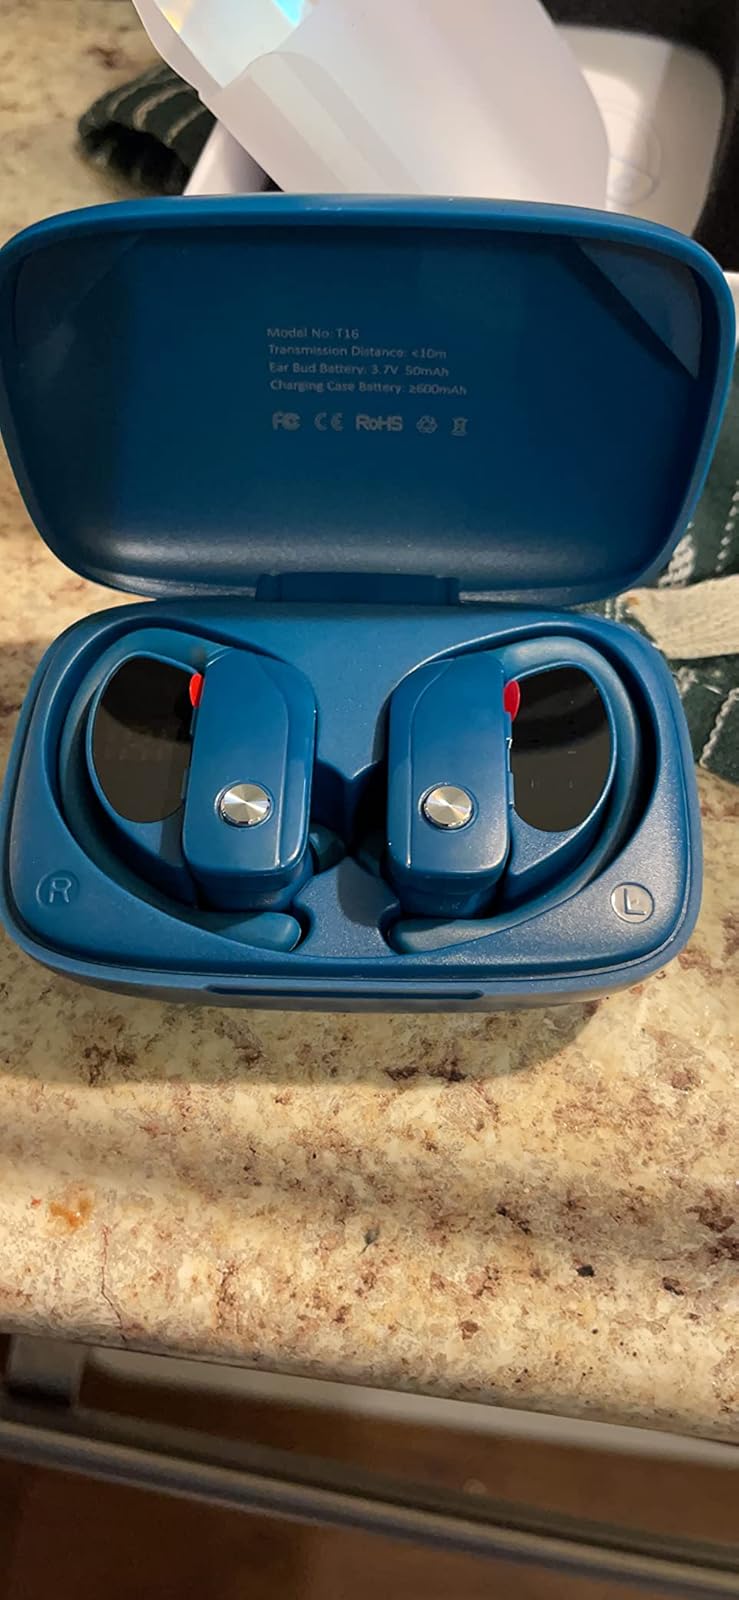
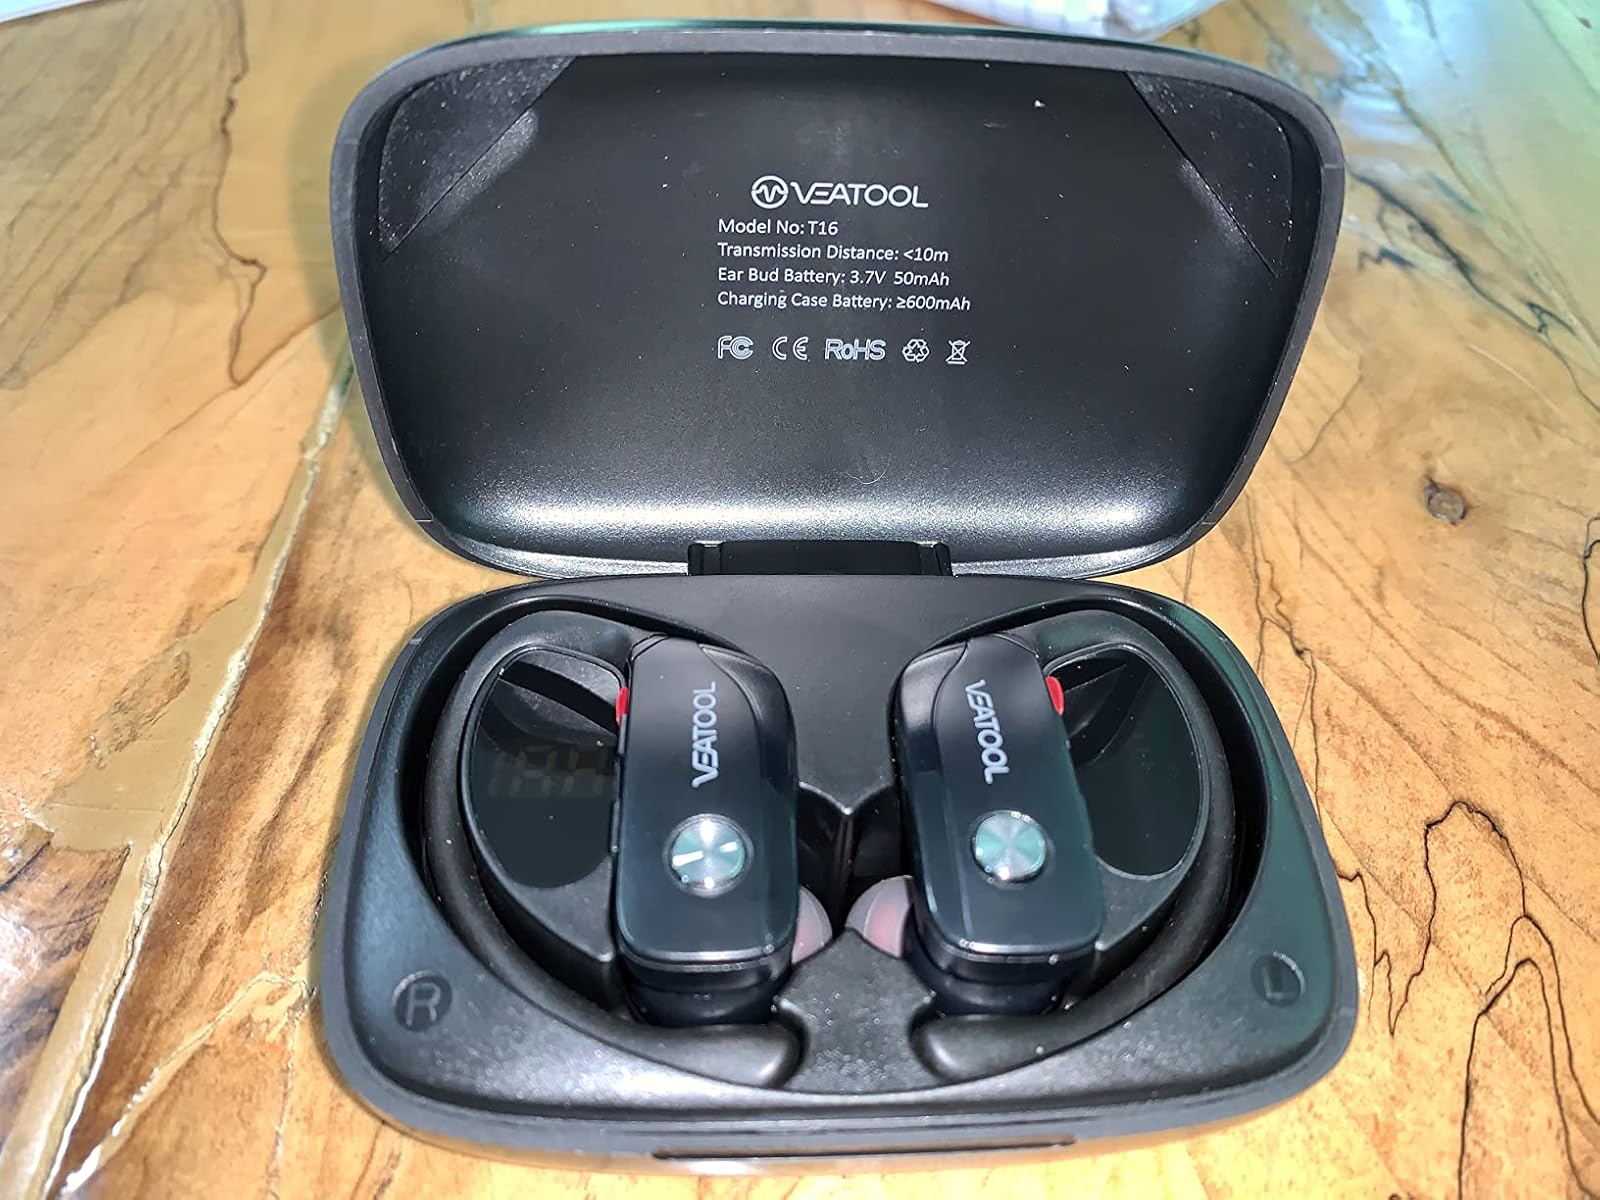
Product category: earbuds
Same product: no